Aleksandr Anyukov

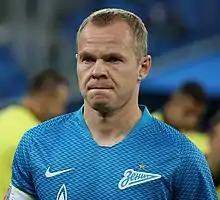
Anyukov with Zenit in 2018

Aleksandr Gennadyevich Anyukov (born 28 September 1982) is a Russian association football coach and a former player, who played as a right-back. He is an assistant coach with FC Zenit Saint Petersburg.